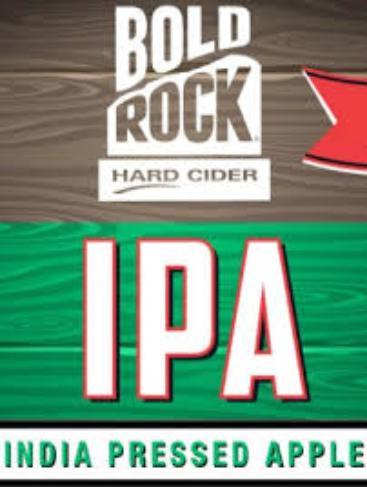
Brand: Bold Rock Hard Cider
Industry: Food